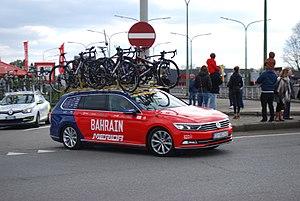
Vue de la course cycliste Liège-Bastogne-Liège 2017 à Boncelles.